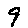
Label: 9